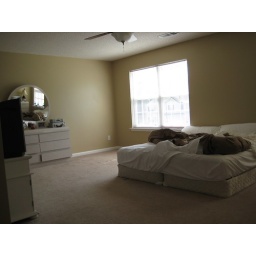
Our master bedroom in our GA house 3.10.2008